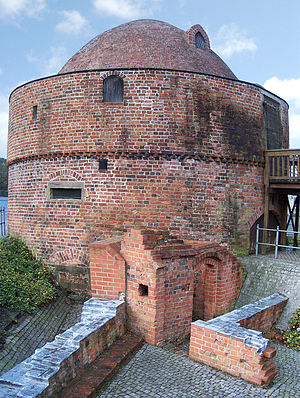
Oldenburg
Großer Zwinger på den gamle bymur
Oldenburg er en by i den tyske delstat Niedersachsen, beliggende vest for Bremen i den nordvestlige del af Tyskland. Byen har 161.334 indbyggere.